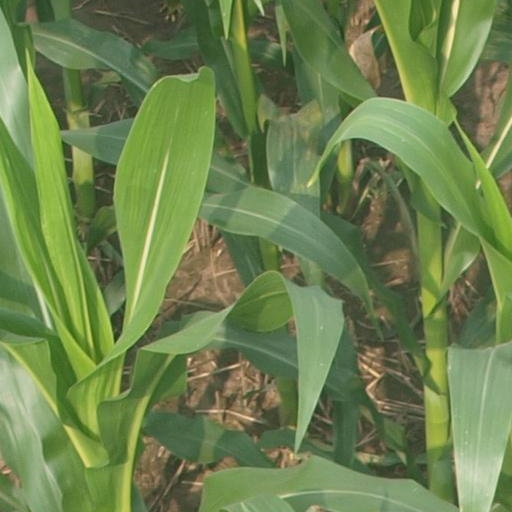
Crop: maize; corn